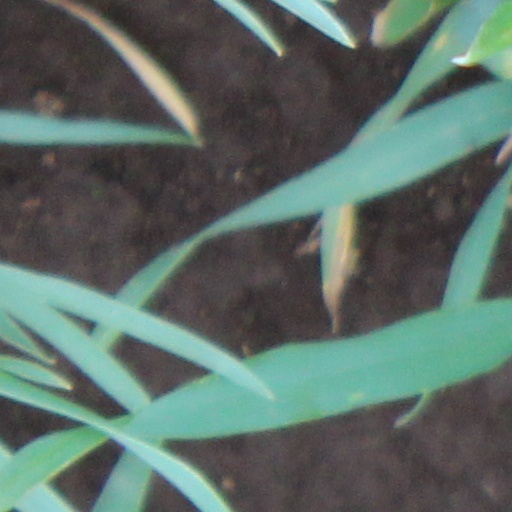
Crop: wheat